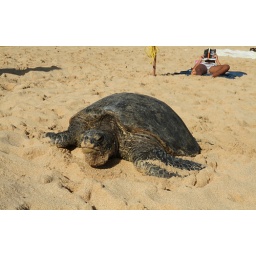
A turtle rests on Poipu Beach as a tourist reads a book in the background on Kauai, Hawaii, USA.